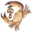
Label: cra